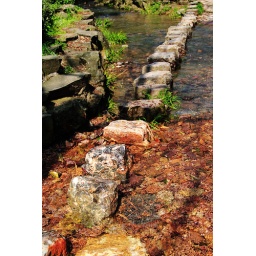
a stone bridge on the &amp;quot;nine creeks&amp;quot; near Longjing, which is a famous village for its green tea, Hangzhou, China